Myriam Benlazar

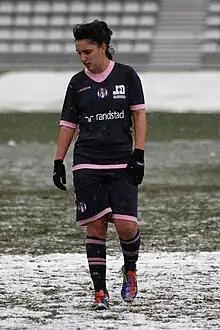

Myriam Yasmine Benlazar (born 9 June 1995) is a footballer who plays for Toulouse. Born in France, she plays for the Algeria national team.